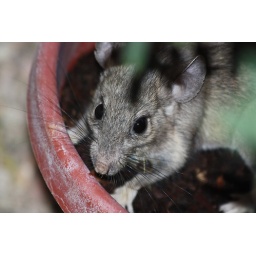
A pack rat hiding in a flower pot in Tucson, AZ